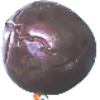
Label: Passion Fruit 1